Kelleigh Ryan

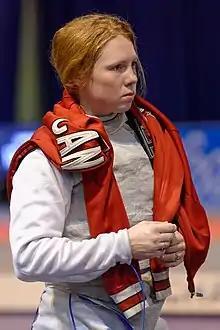
Ryan in 2014

Ryan won a silver medal at the 2011 Pan American Games and a gold medal at the 2015 Pan American Games in Toronto, both in the team event.